Ambohimanga

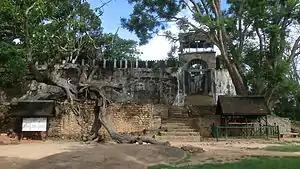
Cyclone Giovanna uprooted sacred fig trees in the 17th century Bevato compound in February 2012.

A popular tourist destination, Ambohimanga received 97,847 visitors in 2011. Visitors to the World Heritage Site are charged a fee (10,000 "ariary" for foreigners and 400 ariary for locals), which is largely used to pay for the preservation of the site. The commune of Ambohimanga Rova is a small but thriving rural village that lives on agriculture and services provided to tourists and pilgrims who visit the royal city. Multilingual tour guides can be hired at the site to provide detailed descriptions of its features and history. Photographs are permitted outdoors but prohibited inside the historic buildings. Tourism has been negatively affected at the site as a consequence of the 2009 Malagasy political crisis; management of the site has also been hampered by political instability and reduced revenues since 2009.